Foster Furcolo

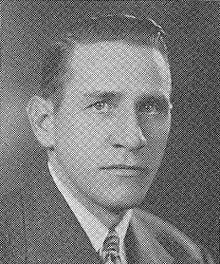
Furcolo as a congressman

In 1946 Furcolo stood for election as a Democratic Party candidate for the 2nd Congressional District seat, running against incumbent Charles R. Clason. He lost by 3,000 votes, a narrow margin, in an election dominated in the state by Republican victories. In 1948, he again ran against Clason, and won by a comfortable margin, buoyed by the support of war veterans and organized labor. In 1950, Furcolo was challenged by Polish-American Republican Charles Skibinski, who sought to capitalize on the large number of Polish-Americans in the district in a campaign in which there were no major issues. Furcolo retained his seat, winning by more than 10,000 out of over 130,000 votes cast.